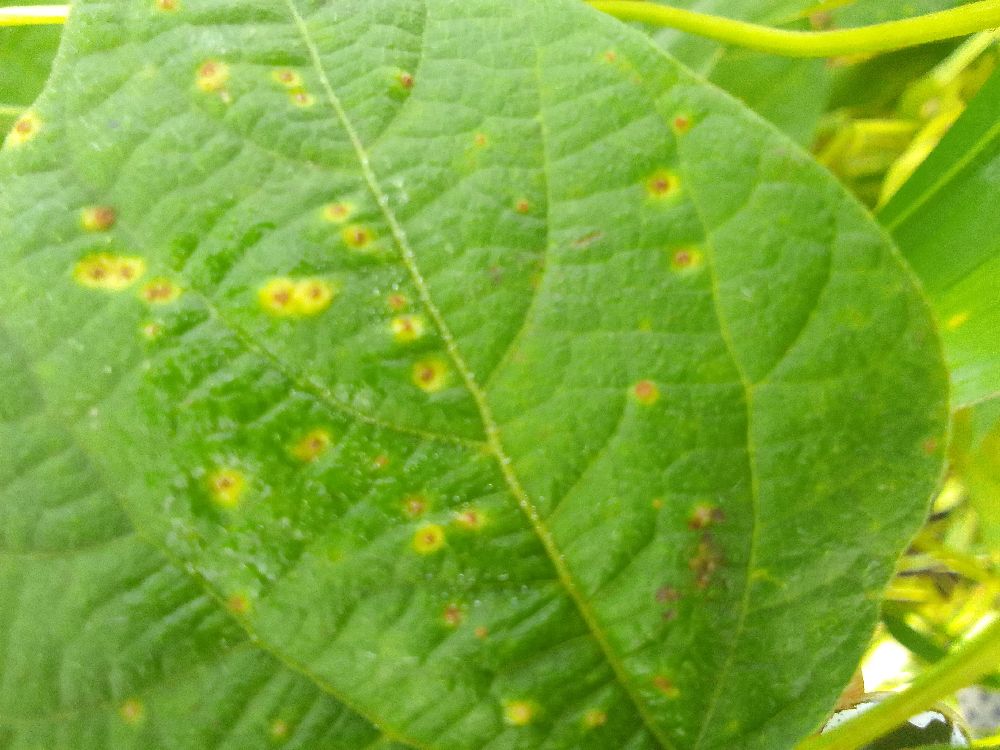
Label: rust